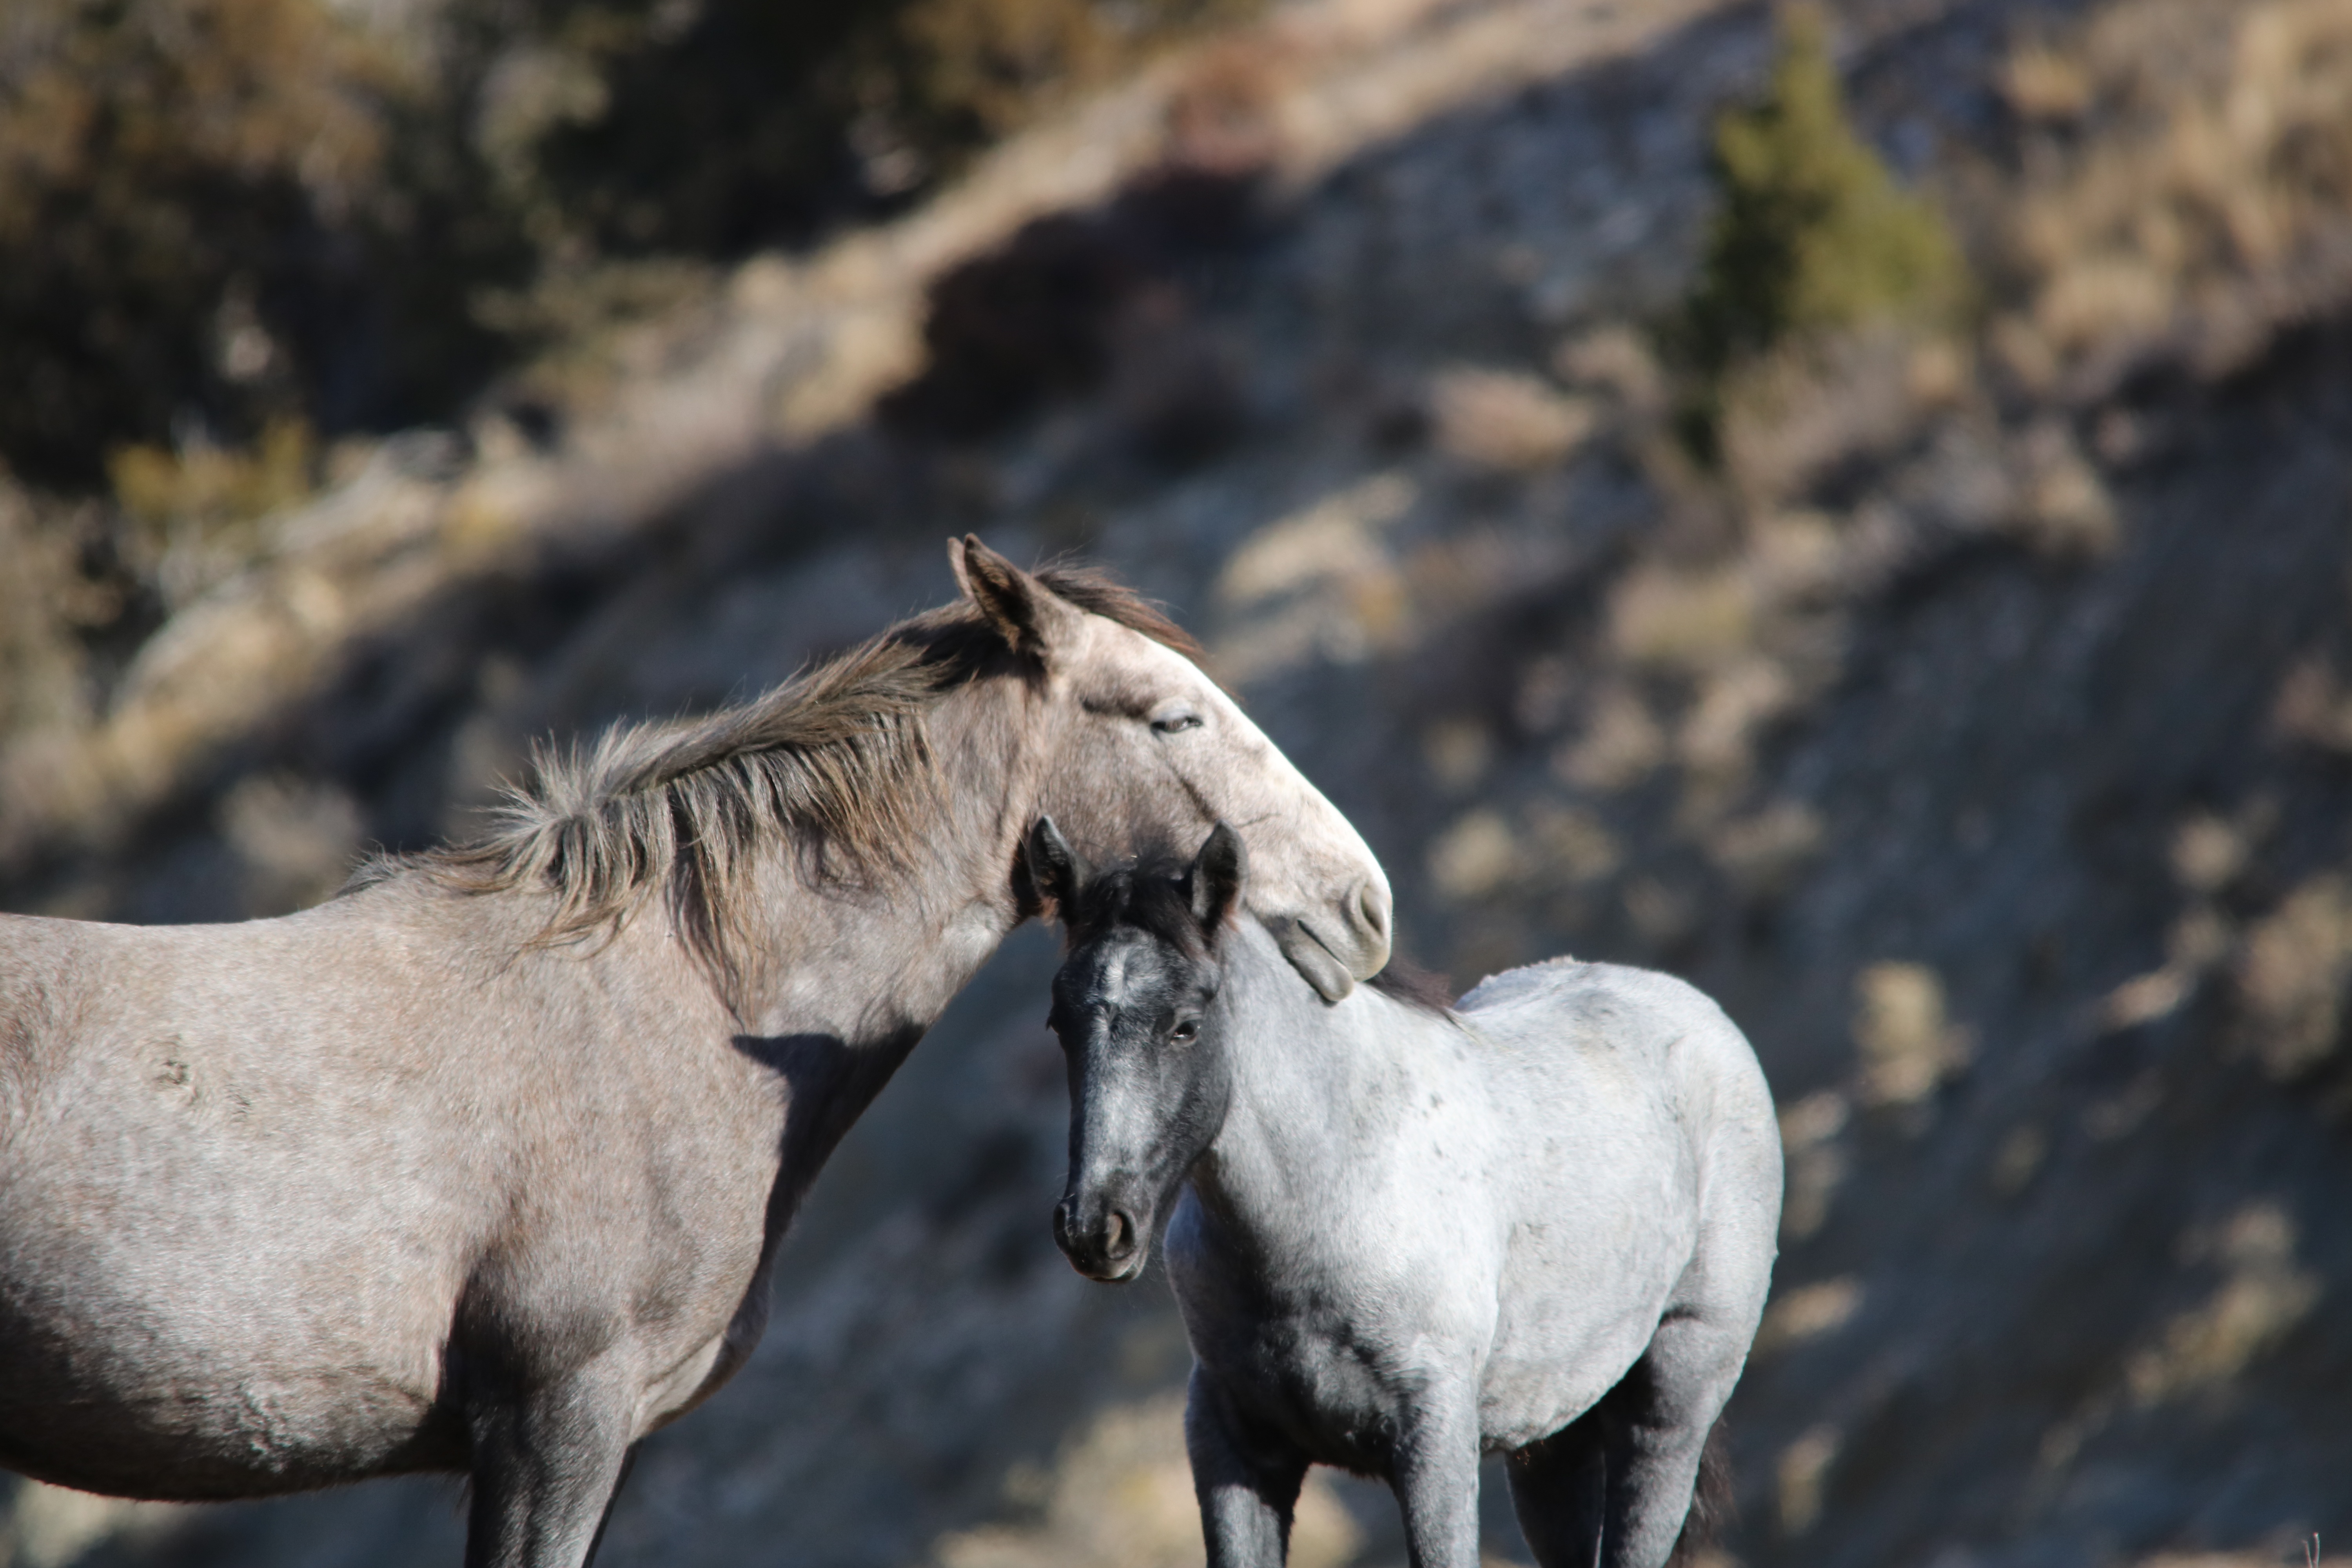
nature, animal, male, female, wildlife, wild, herd, horse, mammal, stallion, mane, fauna, hug, cuddle, badlands, vertebrate, mare, western, mothers day, wild horses, colt, mother and baby, blue roan, north dakota, north america, 4 dog arts, jessica magnusrockeman, horse like mammal, mustang horse